United States Air Force in South Korea

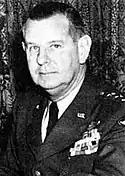
Lt. Gen. George E. Stratemeyer. Commander in Chief of Far East Air Force during the Korean War.

For information concerning aircraft flown by FEAF in the Korean War; bases, and units engaged in combat operations.